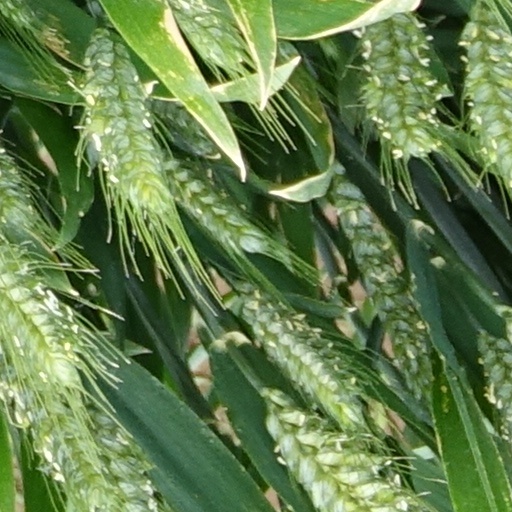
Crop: wheat